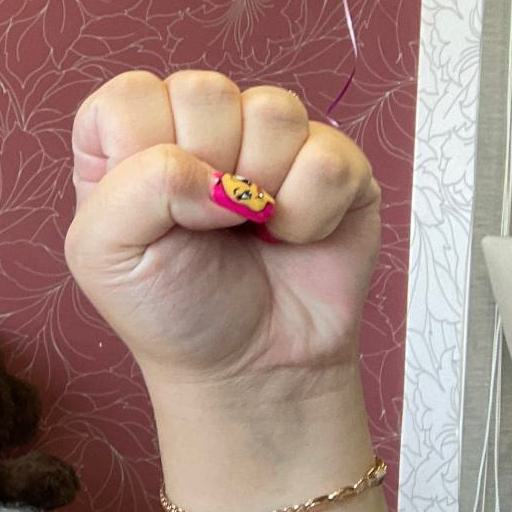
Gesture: fist